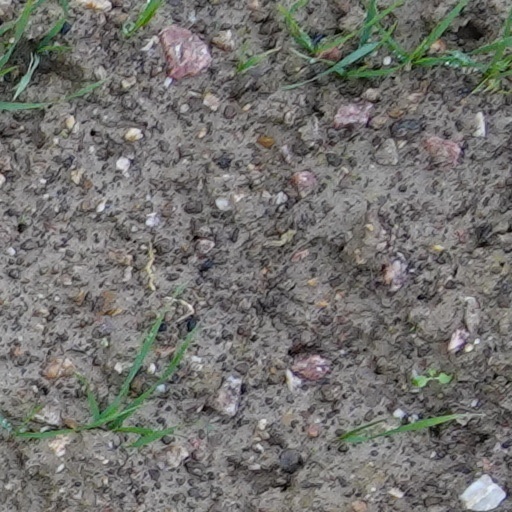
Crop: wheat